Amitermes

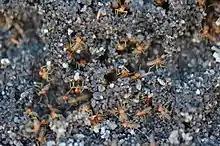
"Amitermes hastatus" (black mound termites) from the Western Cape region of South Africa repairing a section of their distinctive black mounds. Most of the termites are soldiers.

Amitermes is a genus of termites in the family Termitidae. Species are found in a range of habitats including deserts and rainforests. Characteristics of "Amitermes" soldiers include a bulbous head, sickle-shaped mandibles with a single tooth on their inner margins and cephalic glands on the front of their heads.